Tom Conlon

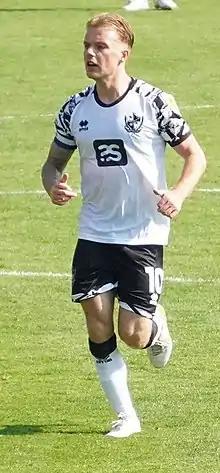
Conlon playing for Port Vale

Tom George Sawyer Conlon (born 3 February 1996) is an English footballer who plays as a midfielder for, and captains, club Oldham Athletic. He has represented the England C team. He is a descendant of Football League players George Heppell and Albert Pearson.